Cécile Renault (astrophysicist)

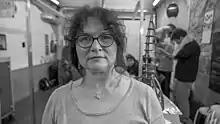

Cécile Renault (19 September 1970 – 5 April 2021) was a French astrophysicist who specialized in cosmology. She was widely known for her work on the "Planck" space observatory.